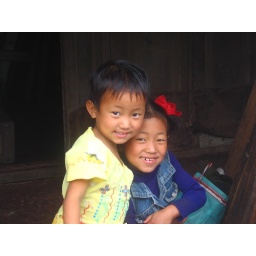
girls in the market